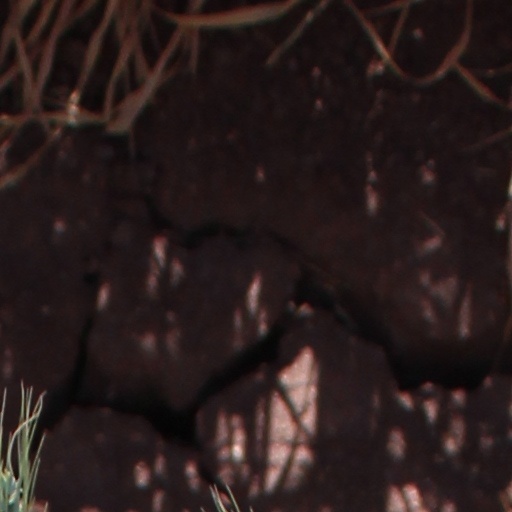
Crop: wheat